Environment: real
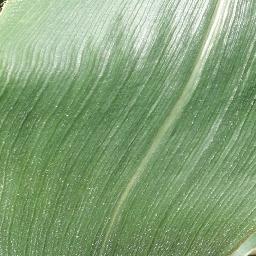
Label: healthy